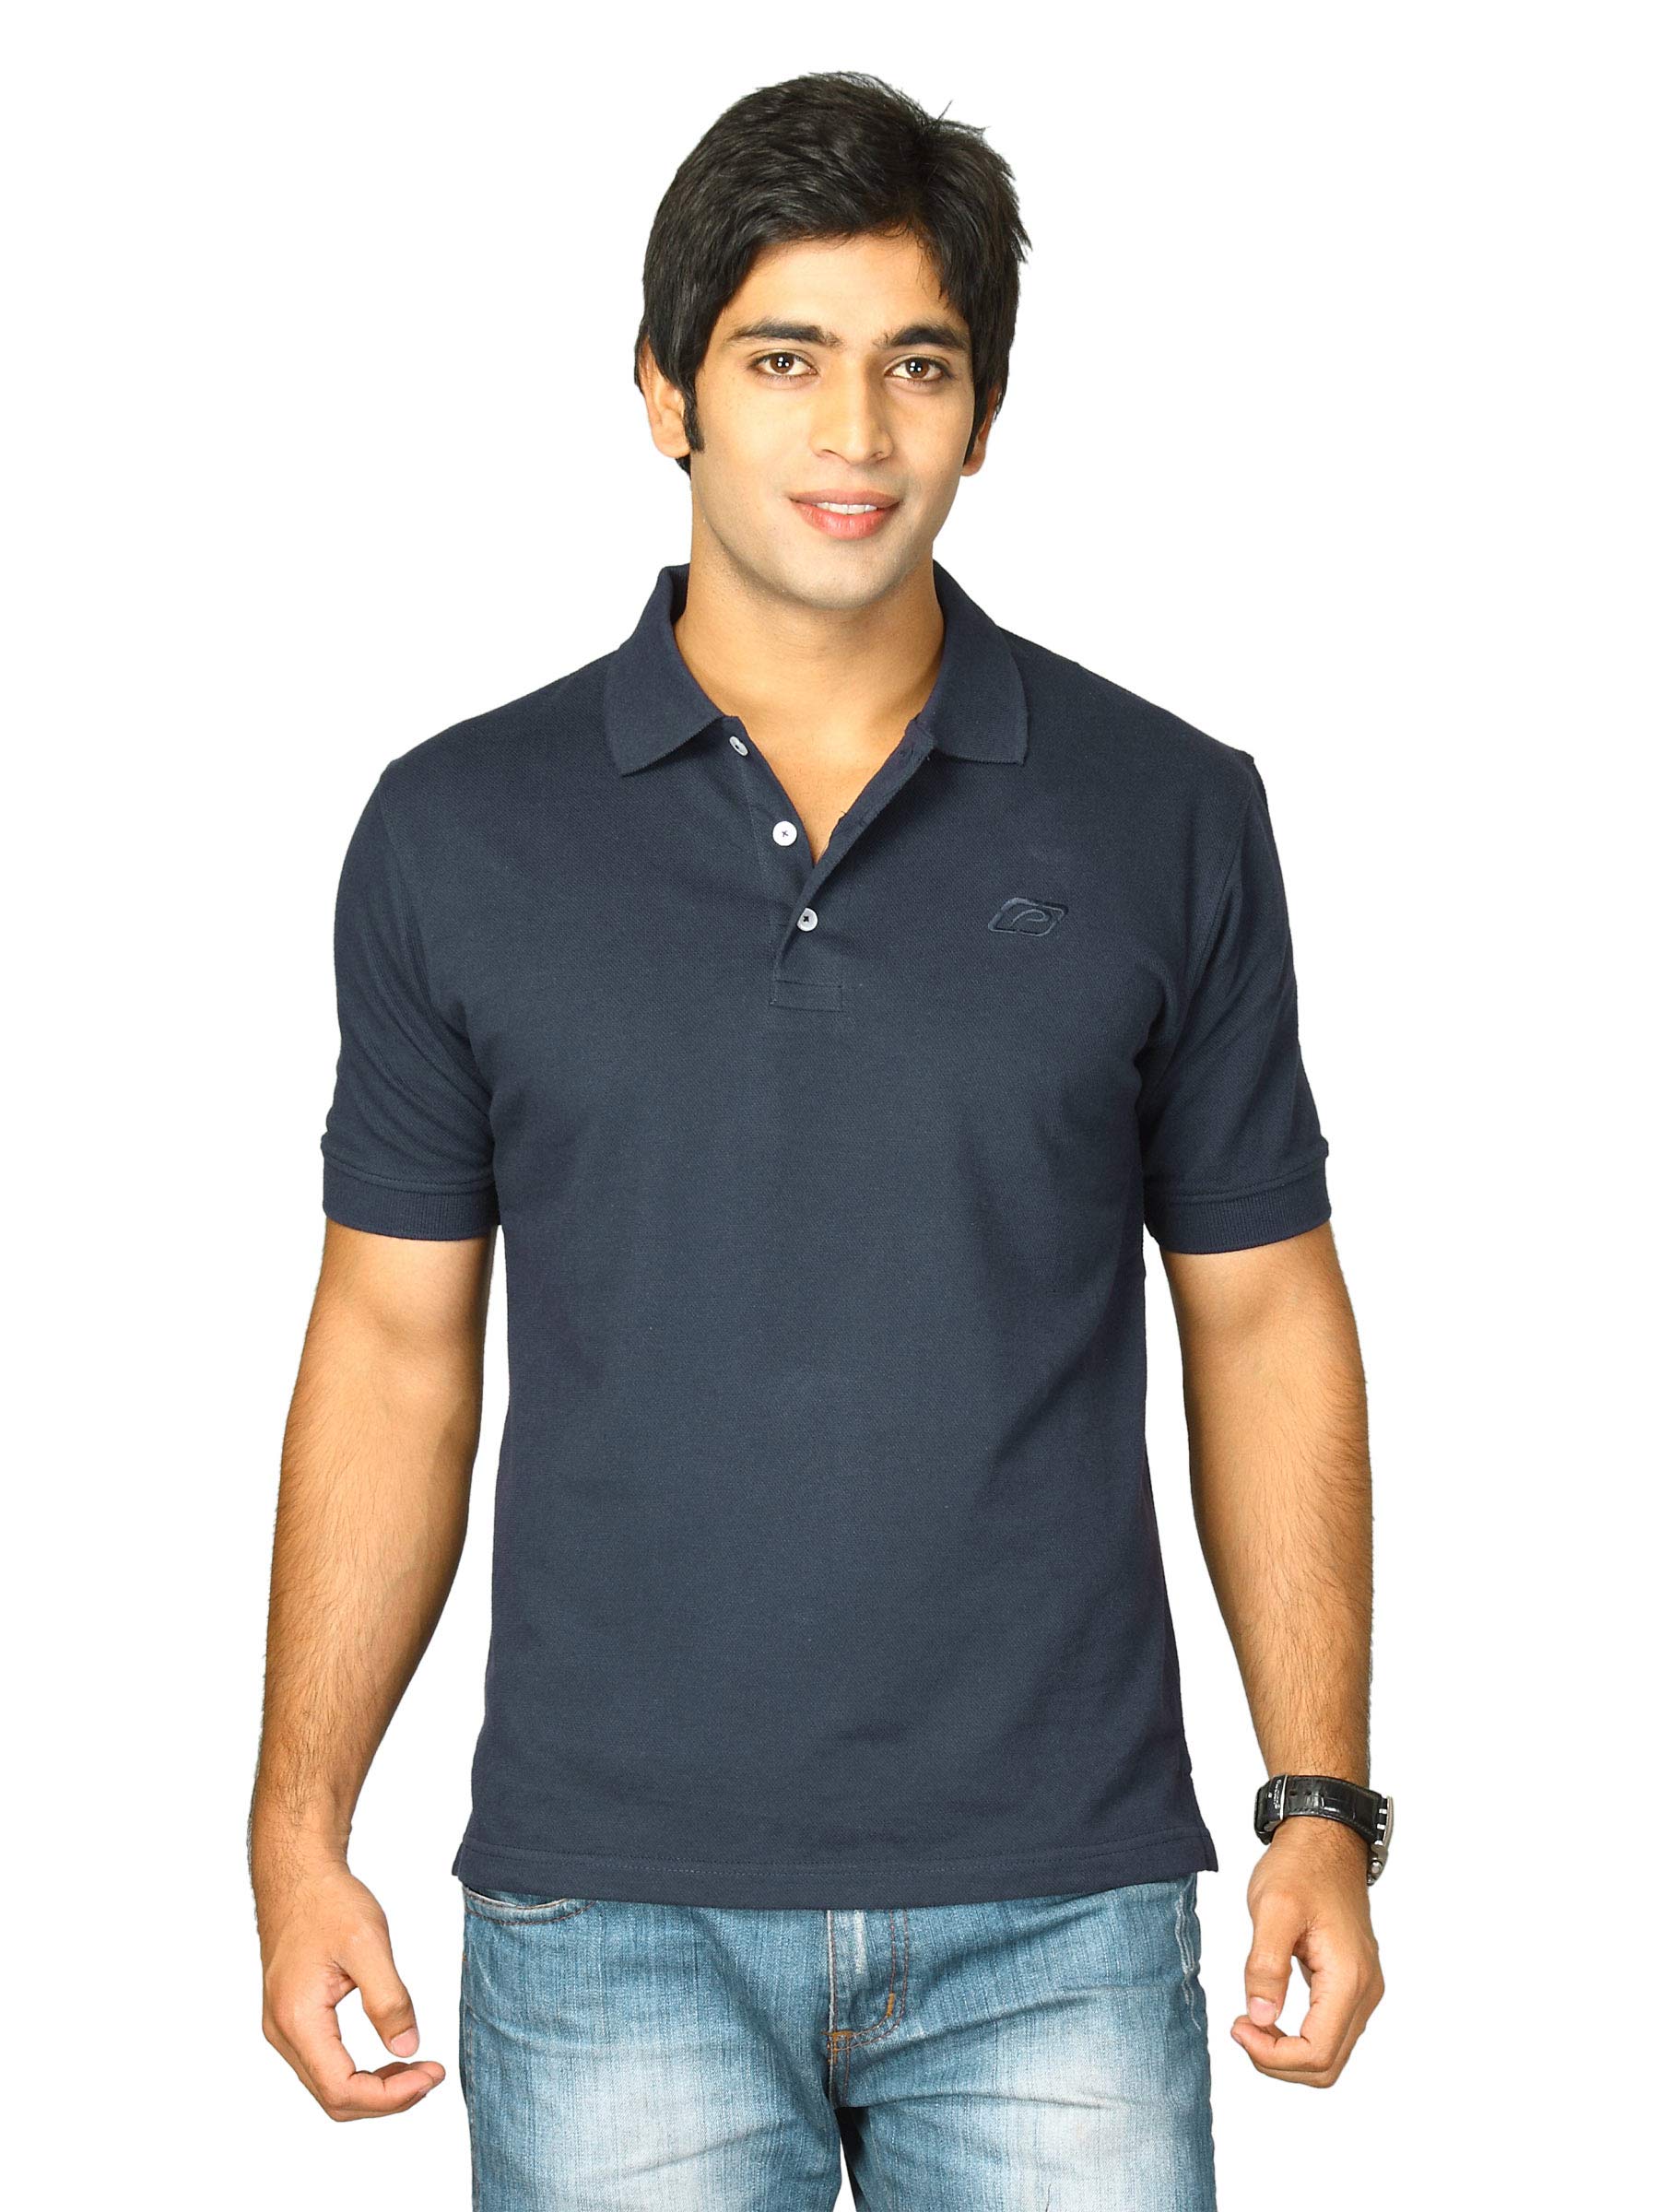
Proline Men Navy Polo T-shirt
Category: Apparel / Topwear / Tshirts
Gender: Men
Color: Navy Blue
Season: Fall 2011
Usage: Casual